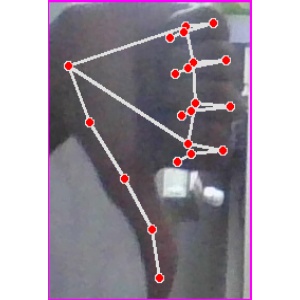
अक्षर: फ